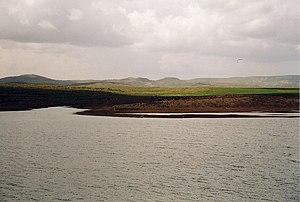
Gereb Segen est un réservoir qui se trouve dans le woreda de Hintalo Wajirat au Tigré en Éthiopie. Le barrage a été construit en 2000 par SAERT.